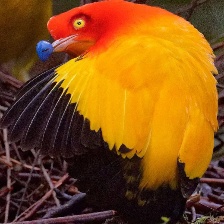
Species: FLAME BOWERBIRD
Scientific name: SERICULUS ARDENS